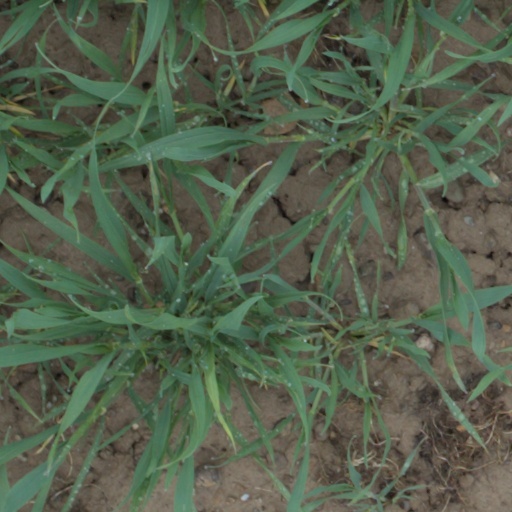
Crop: wheat